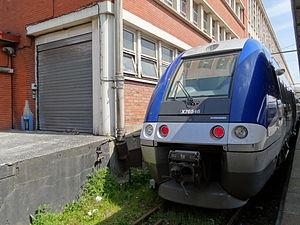
Gare de Lille-Flandres à Lille, Nord, Nord-Pas-de-Calais, France. Bahasa Indonesia: Gare de Lille-Flandres 日本語: リール=フランドル駅
Jusqu’à sa fusion avec le réseau TER Picardie le 28 août 2017 pour former le réseau TER Hauts-de-France, le réseau TER Nord-Pas-de-Calais disposait de 15 locomotives électriques BB 22200, 10 voitures omnibus à deux niveaux rénovées, 33 rames automotrices électriques Z 23500, 47 automotrices électriques Z 24500, 16 automotrices électriques Z 55500 et 5 autorails grande capacité diesel X 76500.